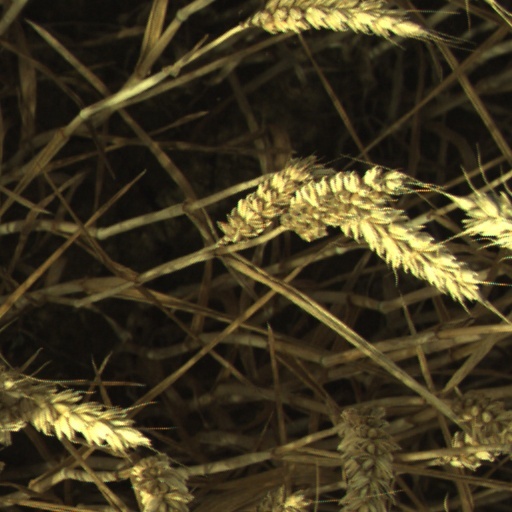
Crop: wheat